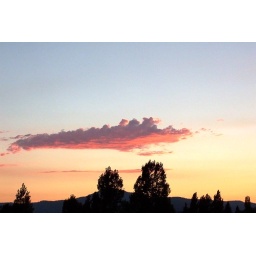
Sunset near blue mountain